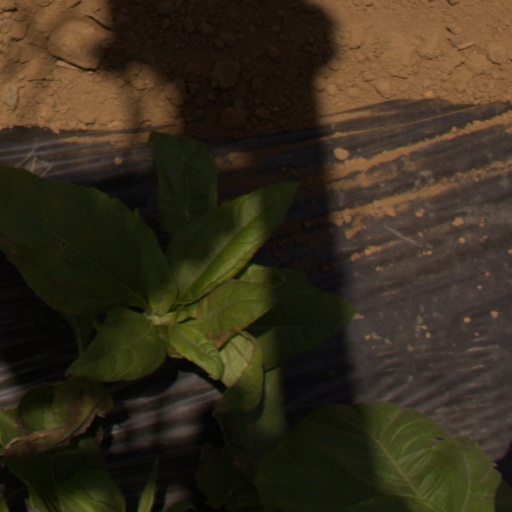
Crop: Jerusalem artichoke